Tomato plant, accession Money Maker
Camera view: tilt-top (135 deg); turntable rotation: 0 degrees
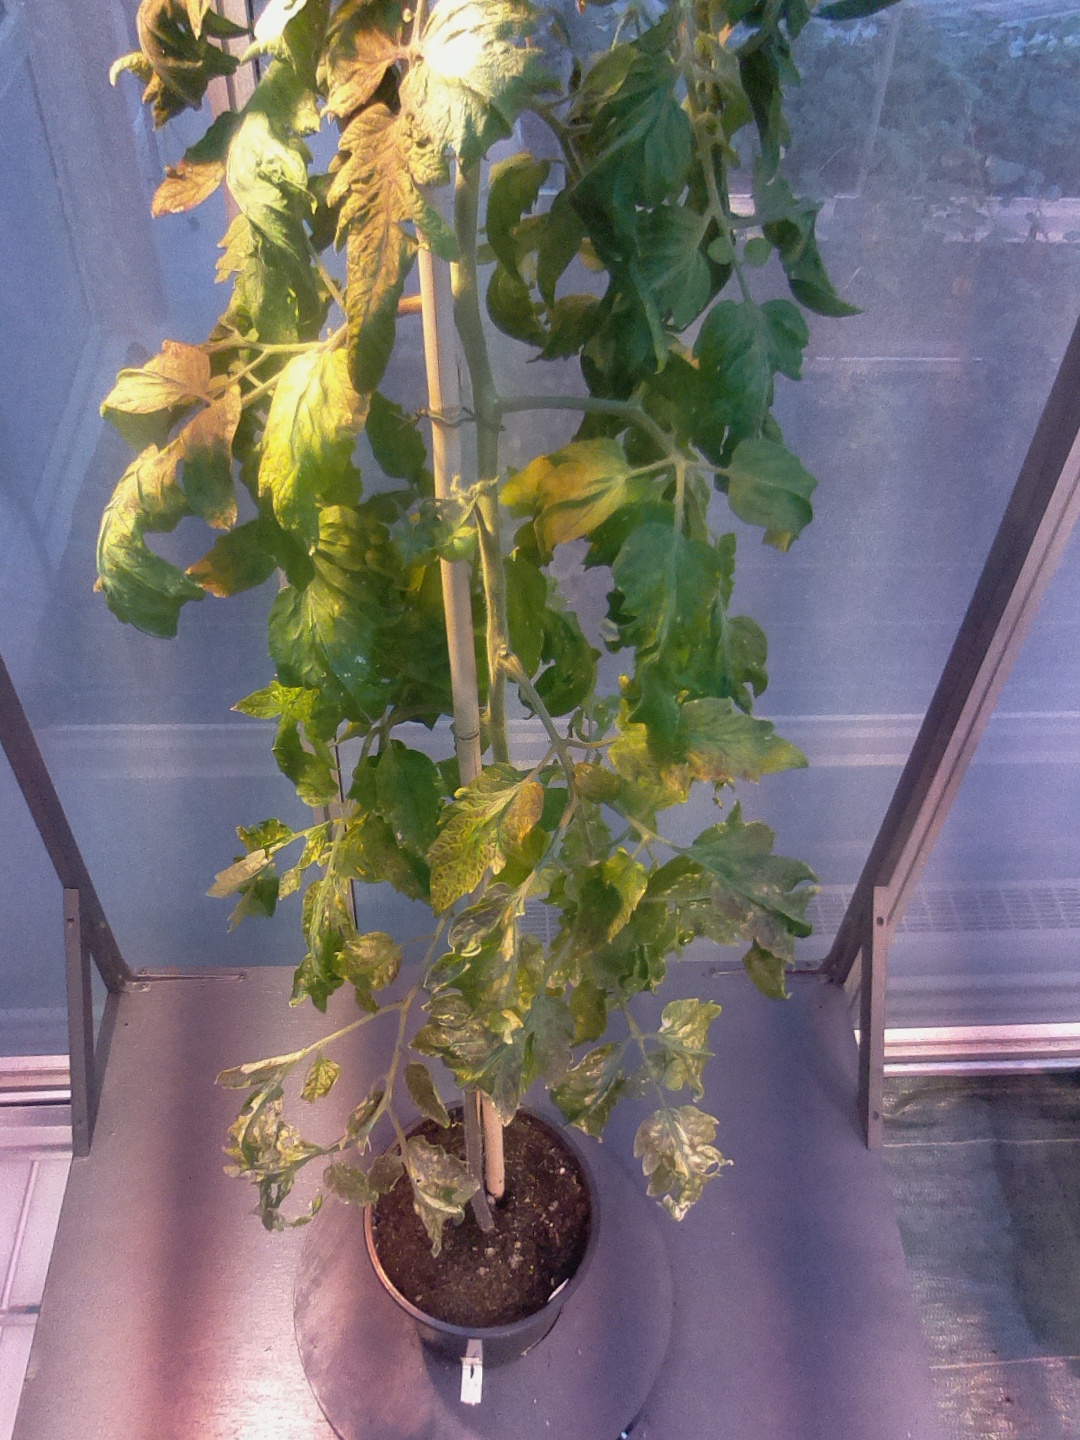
BBCH growth stage 72: 20%-30% of final fruit size